Manny Panther

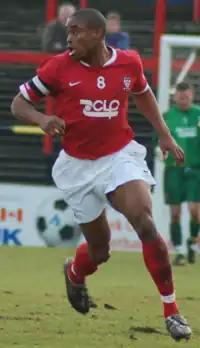
Panther playing for York City in 2007

Emmanuel Ugochukwu Ezenwa Panther (born 11 May 1984) is a Scottish former professional footballer who played as a midfielder. He played for St Johnstone, Partick Thistle, Brechin City, York City, Exeter City, Rushden & Diamonds, Morecambe, Aldershot Town, Grimsby Town and Kidderminster Harriers. He retired from football in 2012.